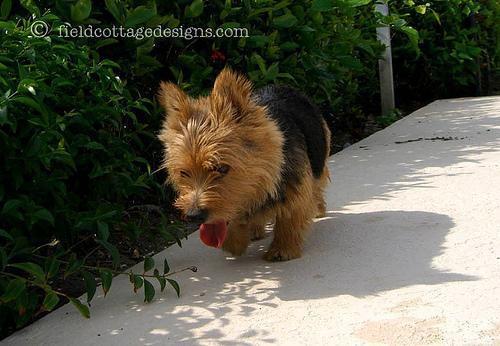
Norwich_terrier